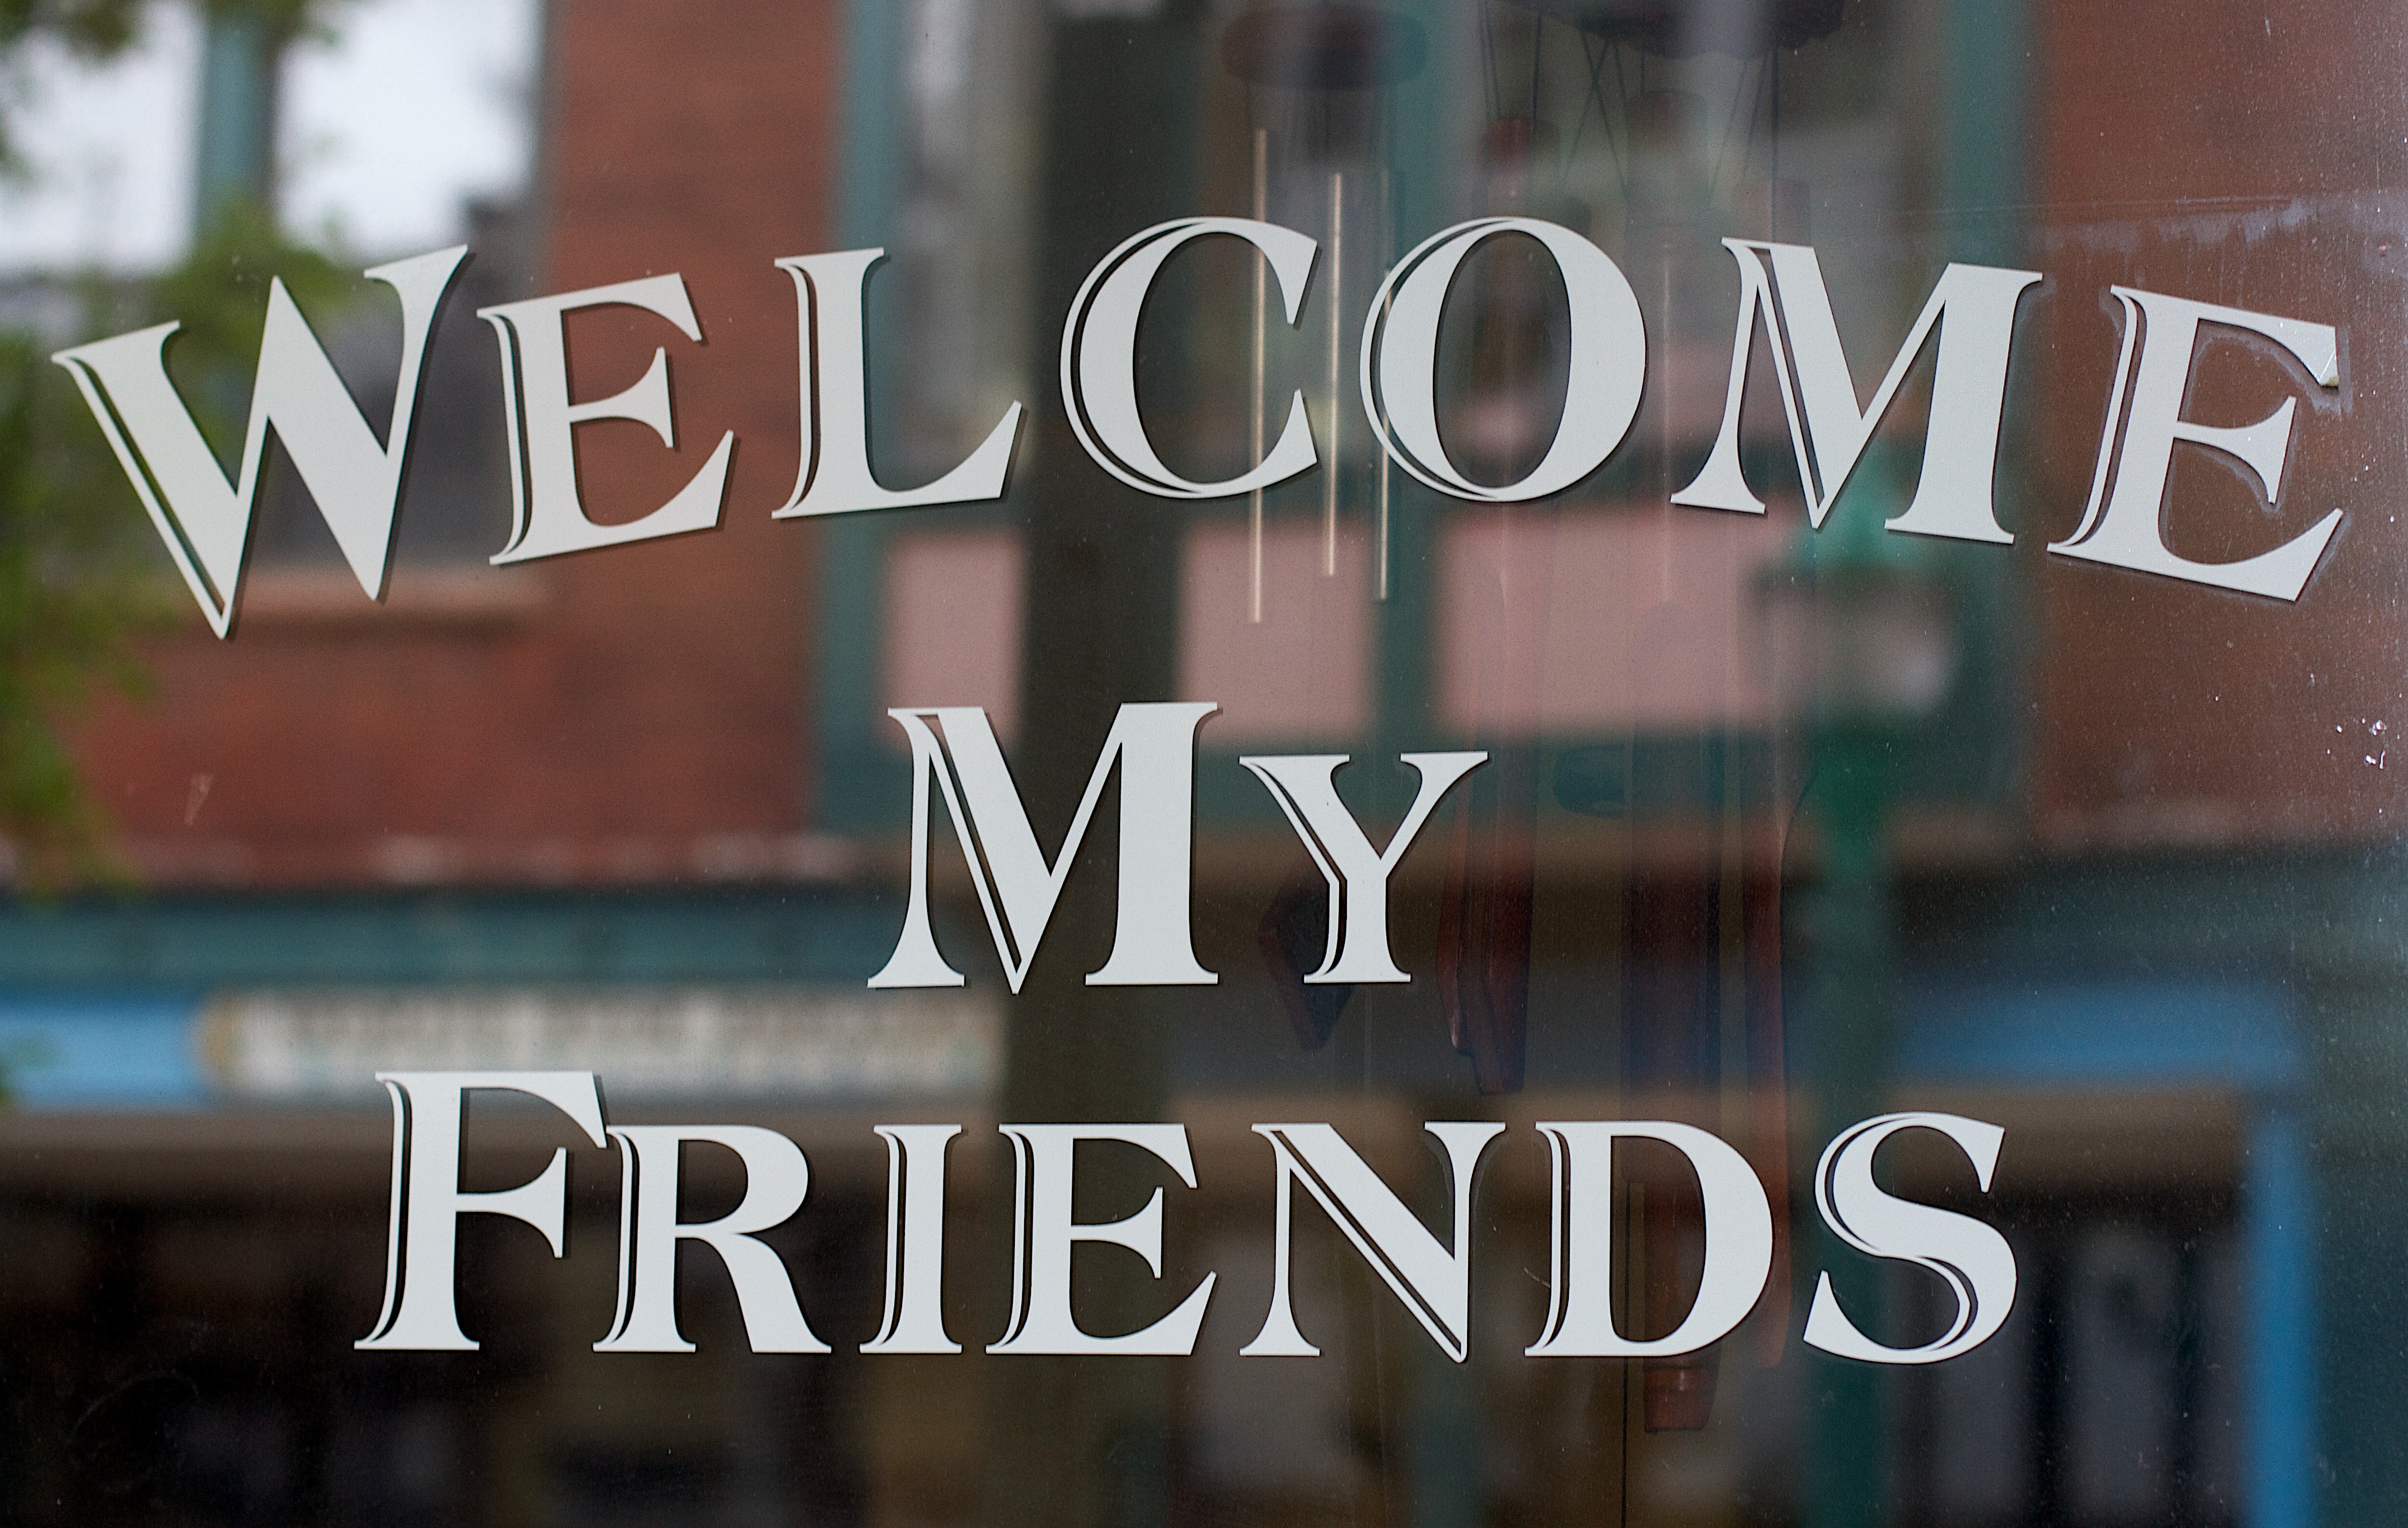
brand, font, welcome, raildog